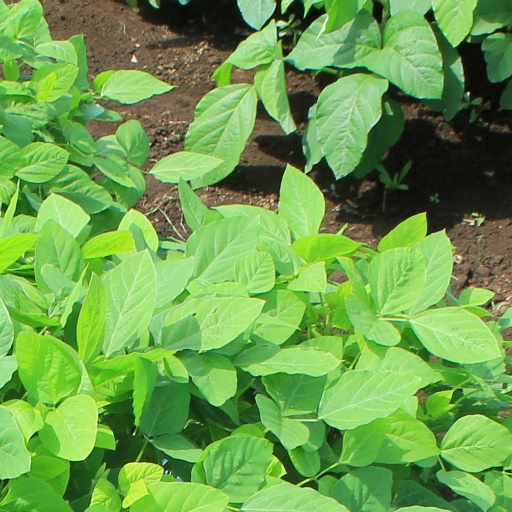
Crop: soybean